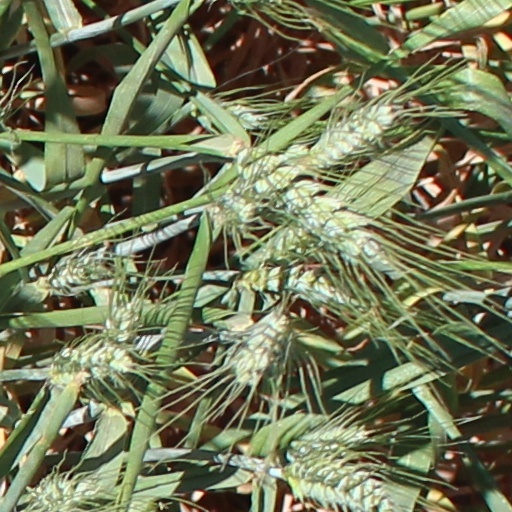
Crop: wheat